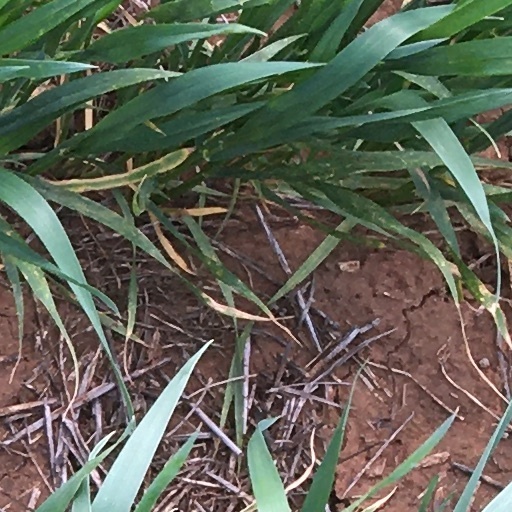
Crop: wheat